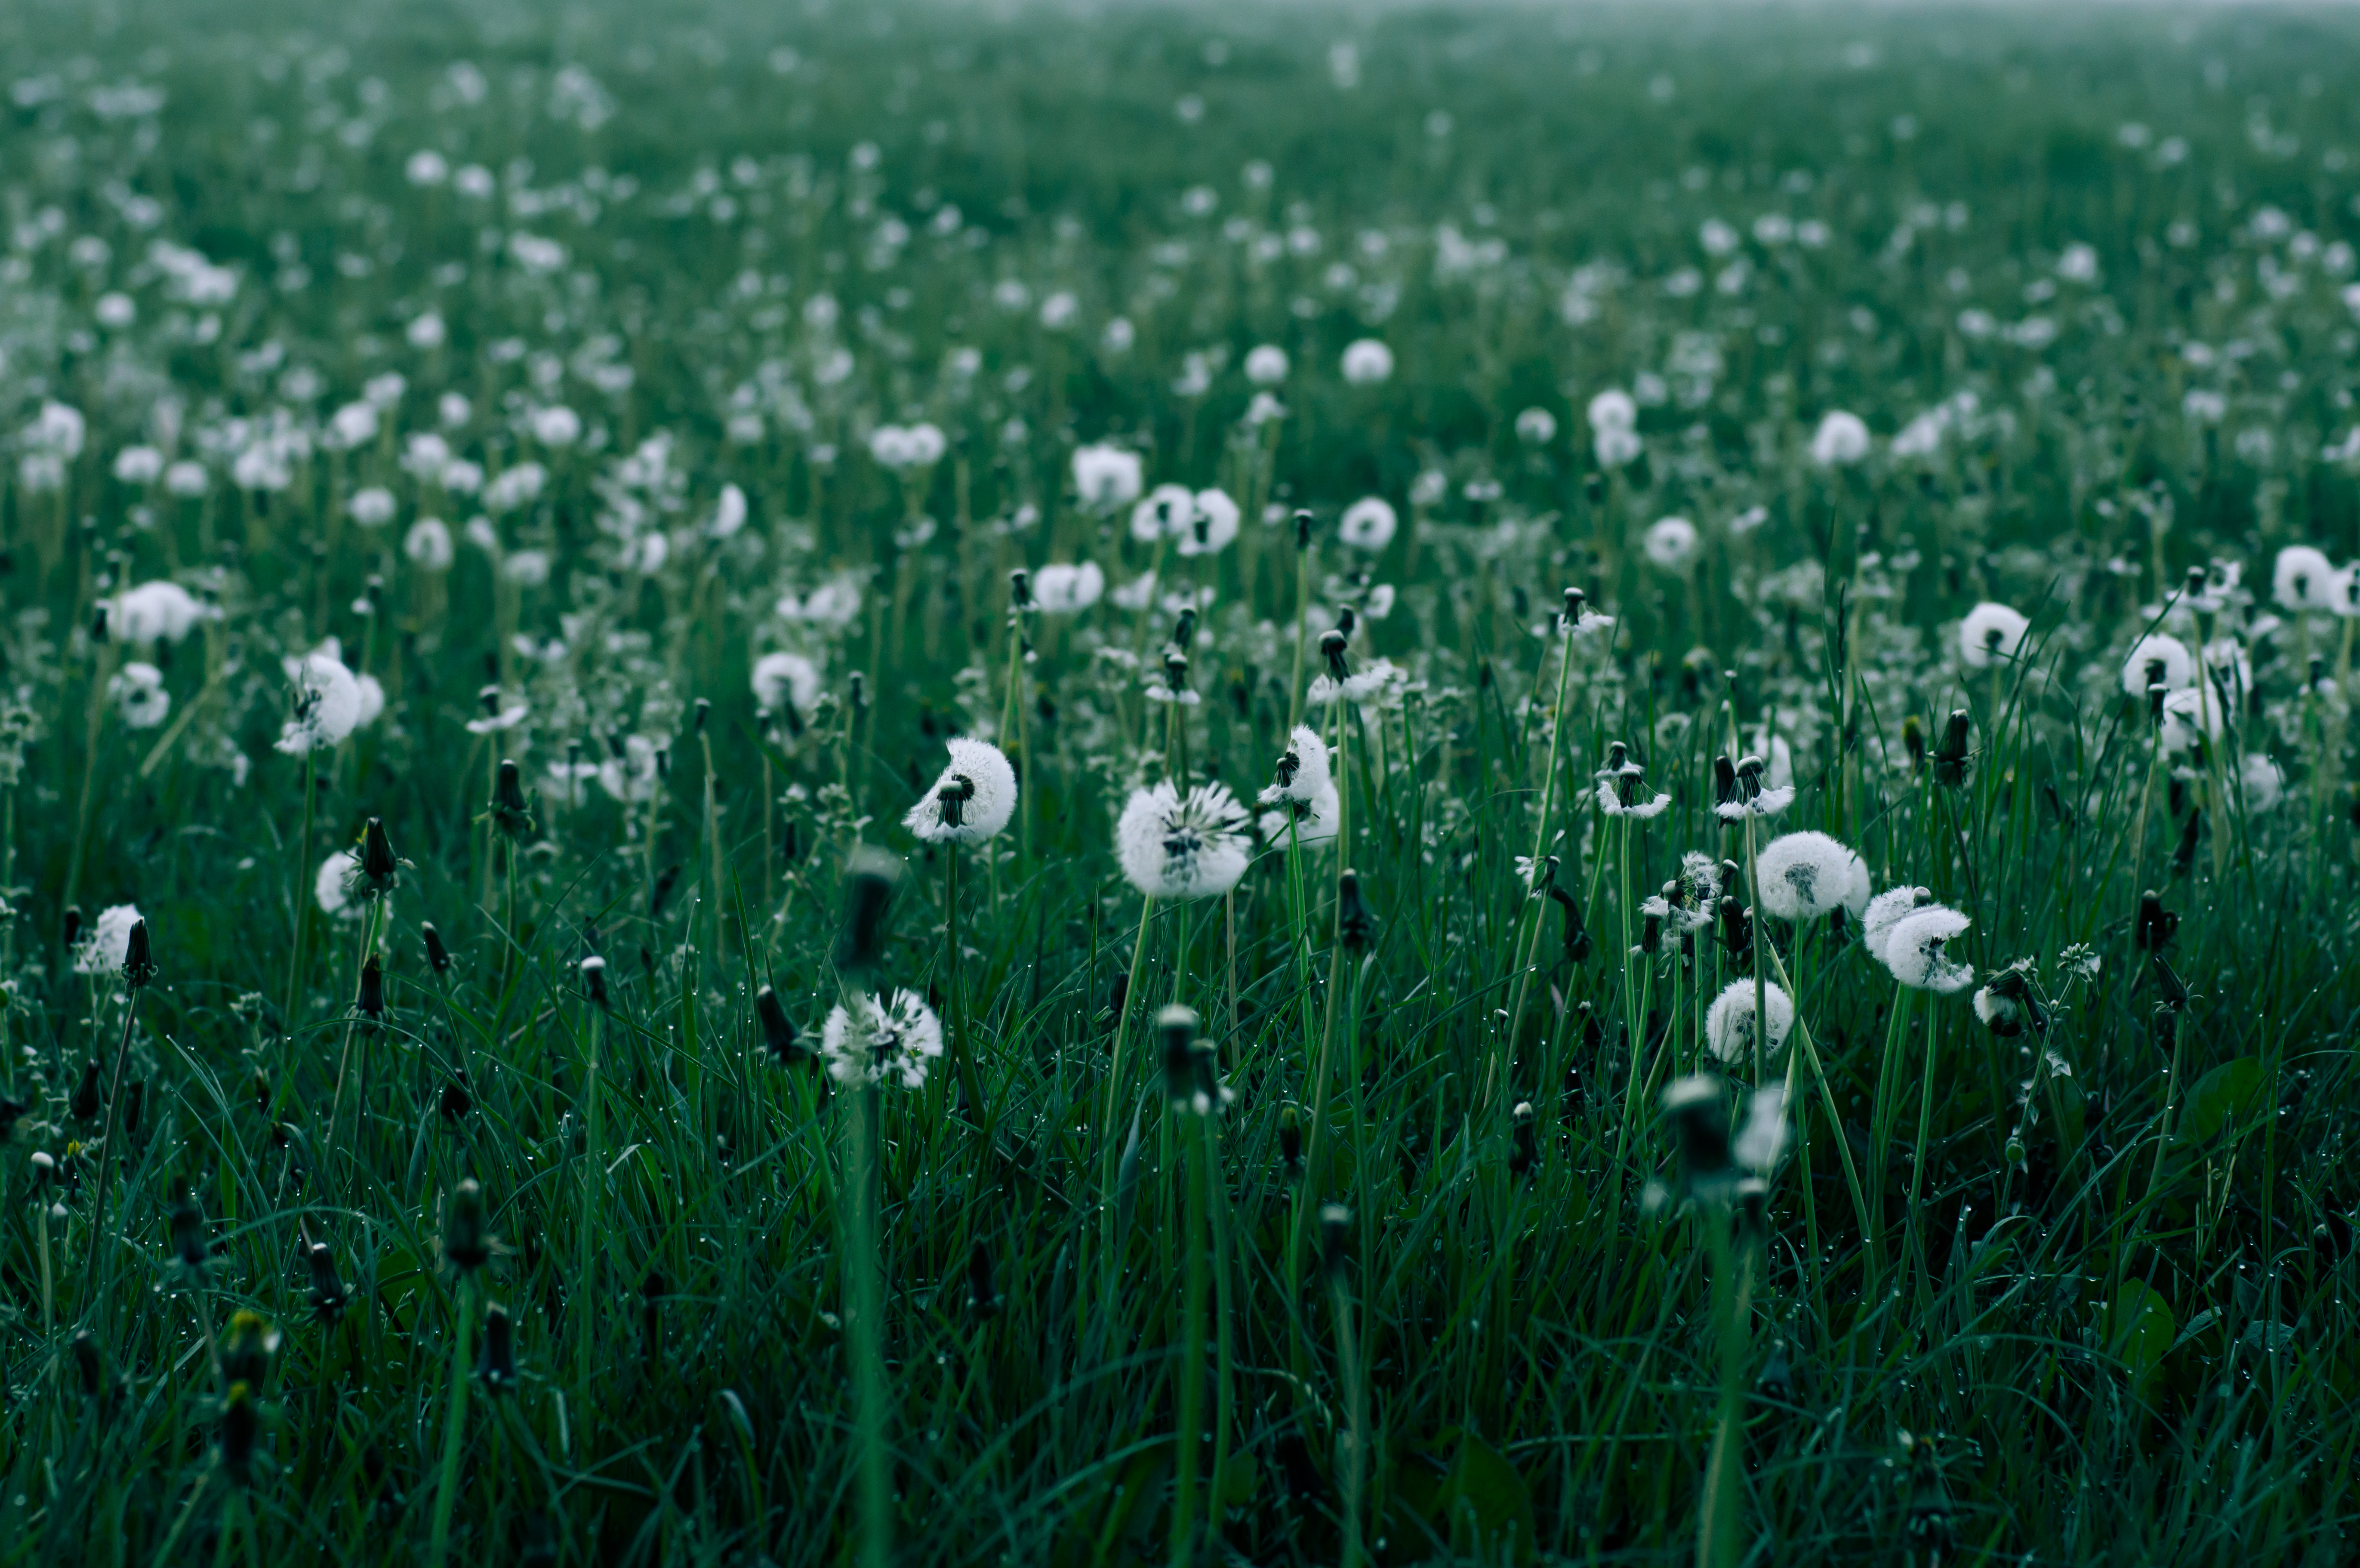
blowball, meadow, seed, close, morning dew, spring, bloom, meadow flower, drop of water, greeting card, dew, diuretic, buttercup, taraxacum, homeopathy, fog, green, flower, plant, grass, flowering plant, grass family, grassland, wildflower, crop, field, Forb, perennial plant